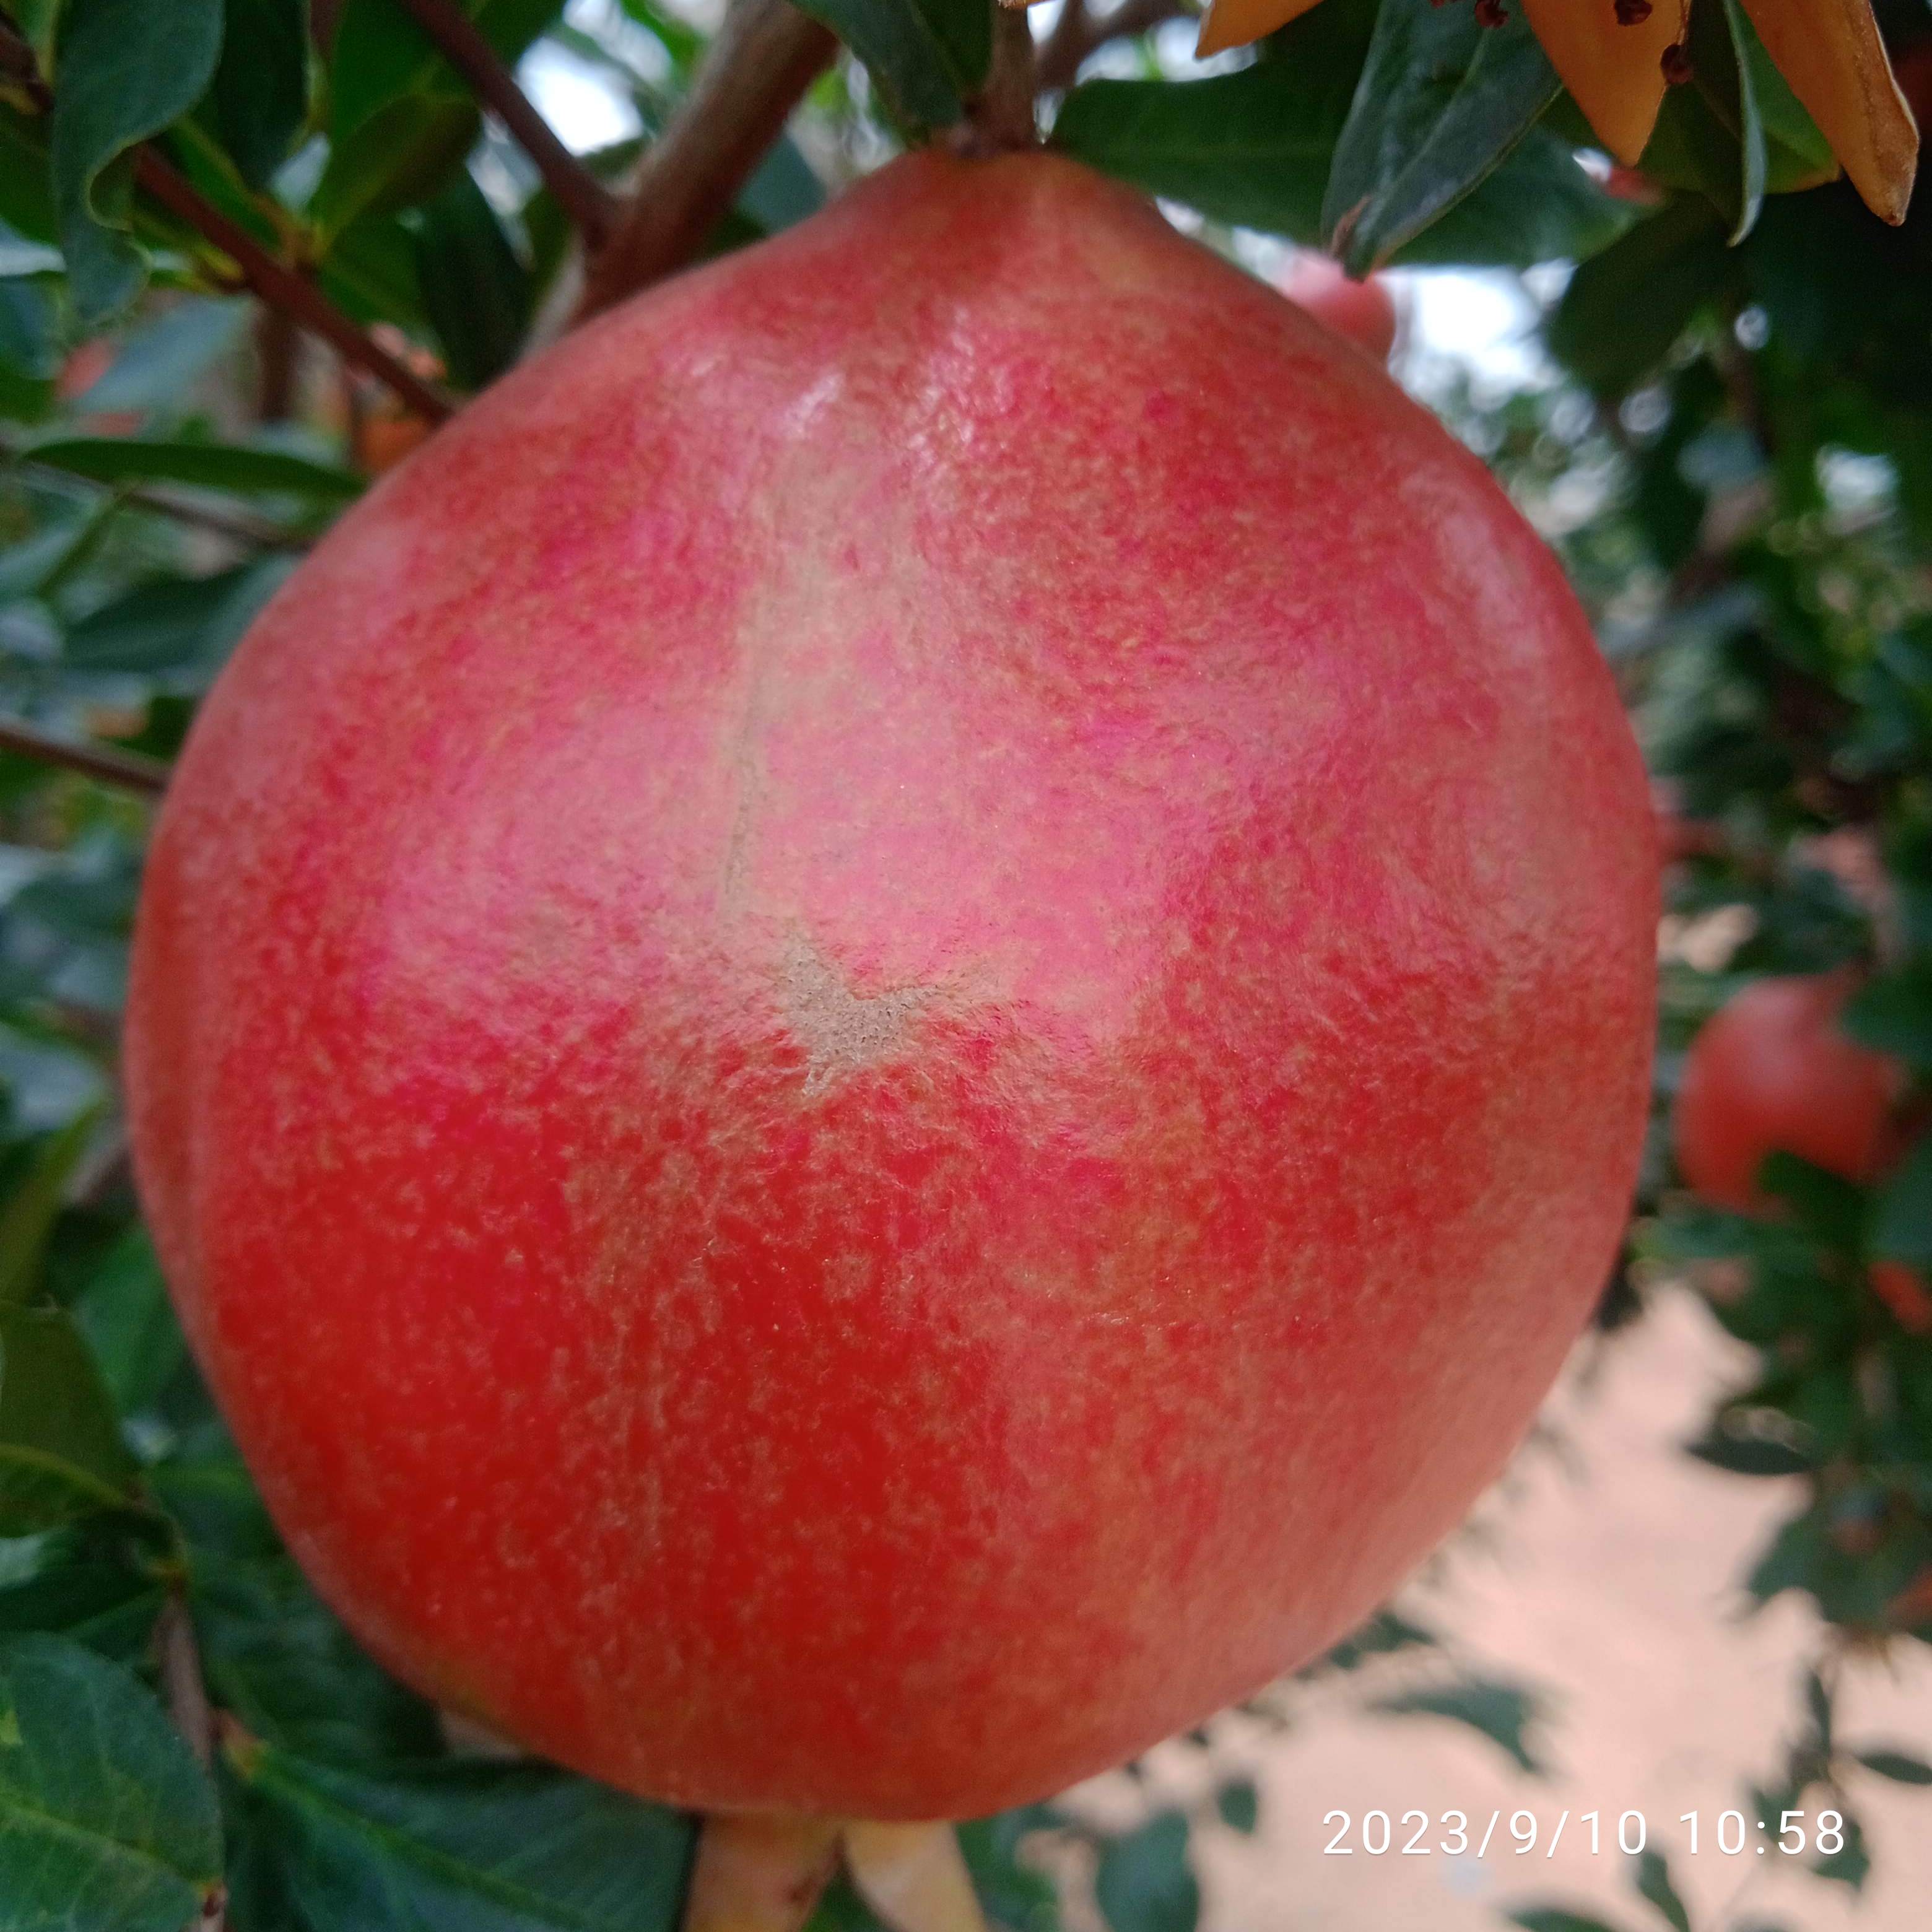
Label: Healthy